Café del Mar

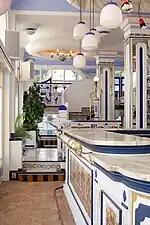
Interior of Café del Mar

The "Café del Mar" was founded on 20 June 1980. The look of the Café del Mar was designed by architect Lluis Güell. He was in charge of the design, decoration and architecture.